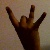
The image shows a hand gesture representing the number 8 in Indian Sign Language.